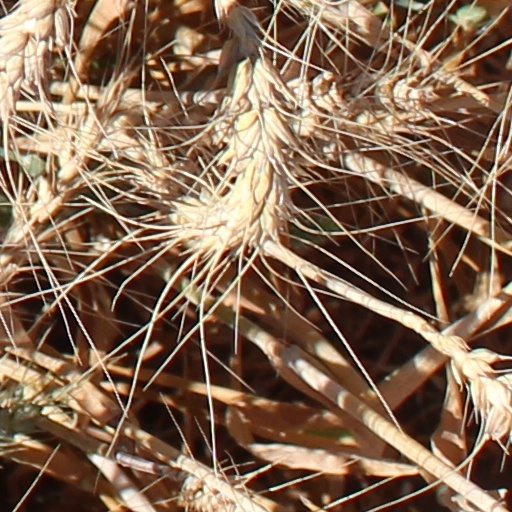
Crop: wheat